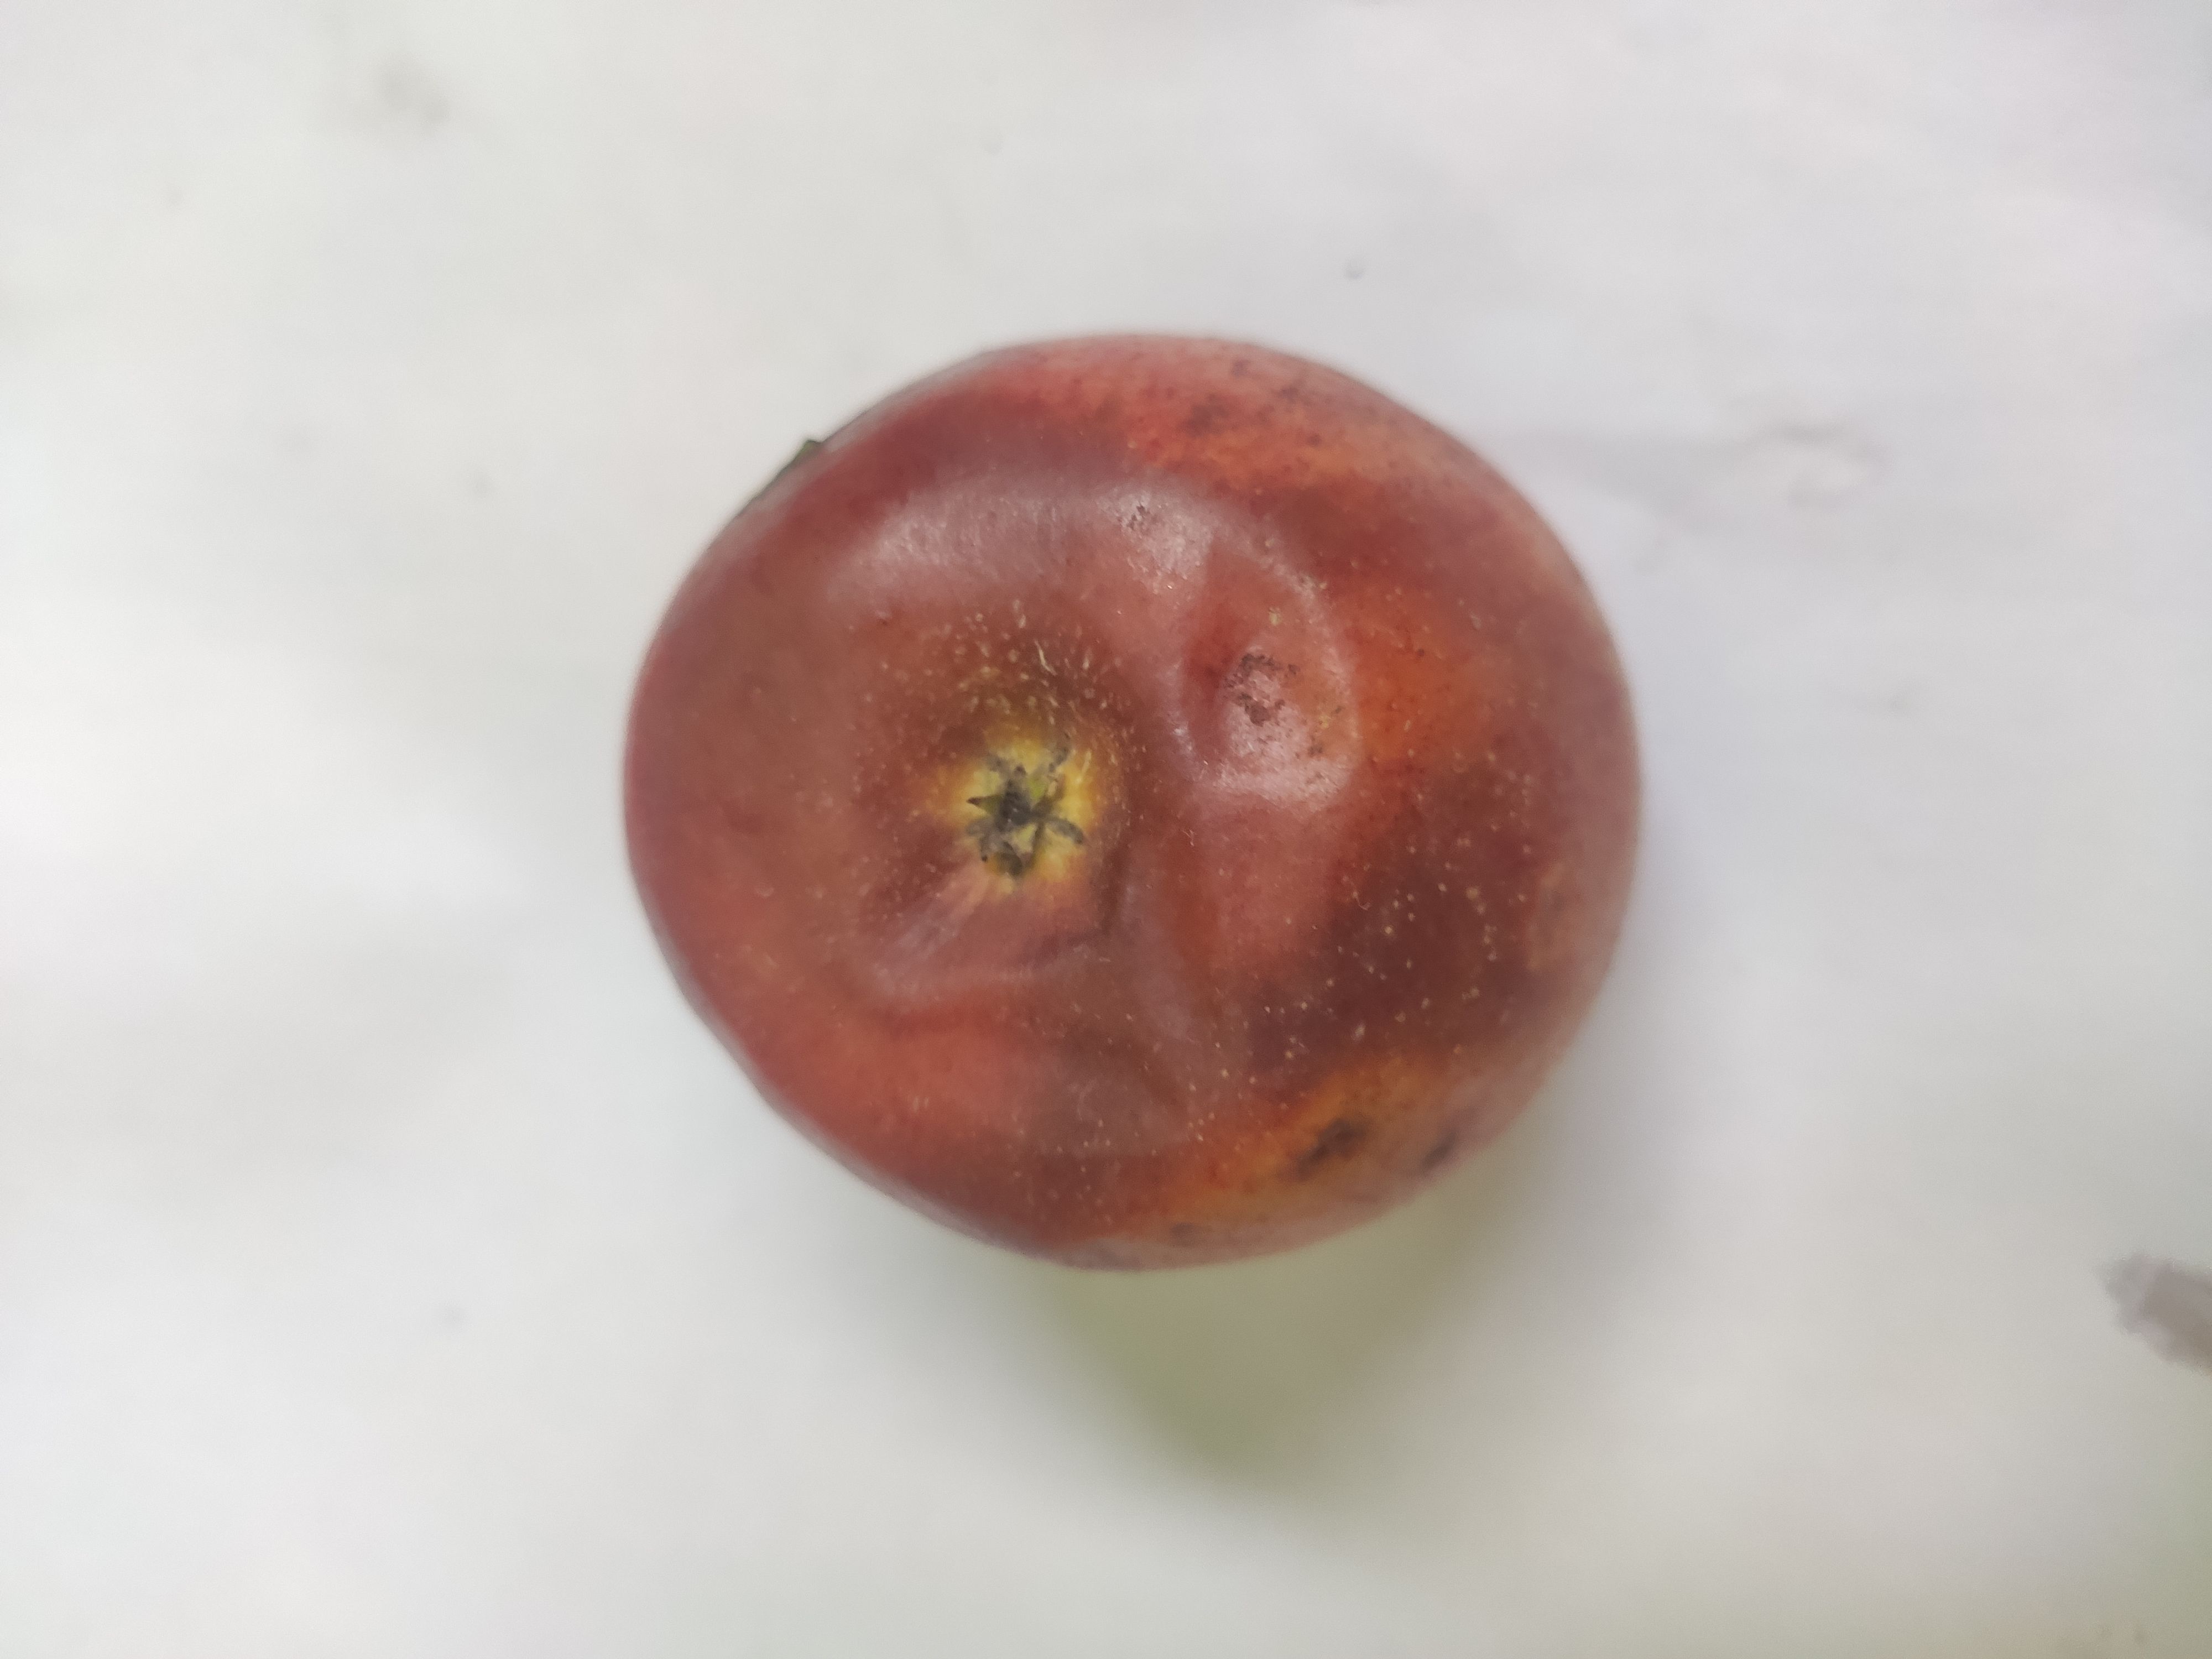
Fruit: apple
Grade: 3rd-grade